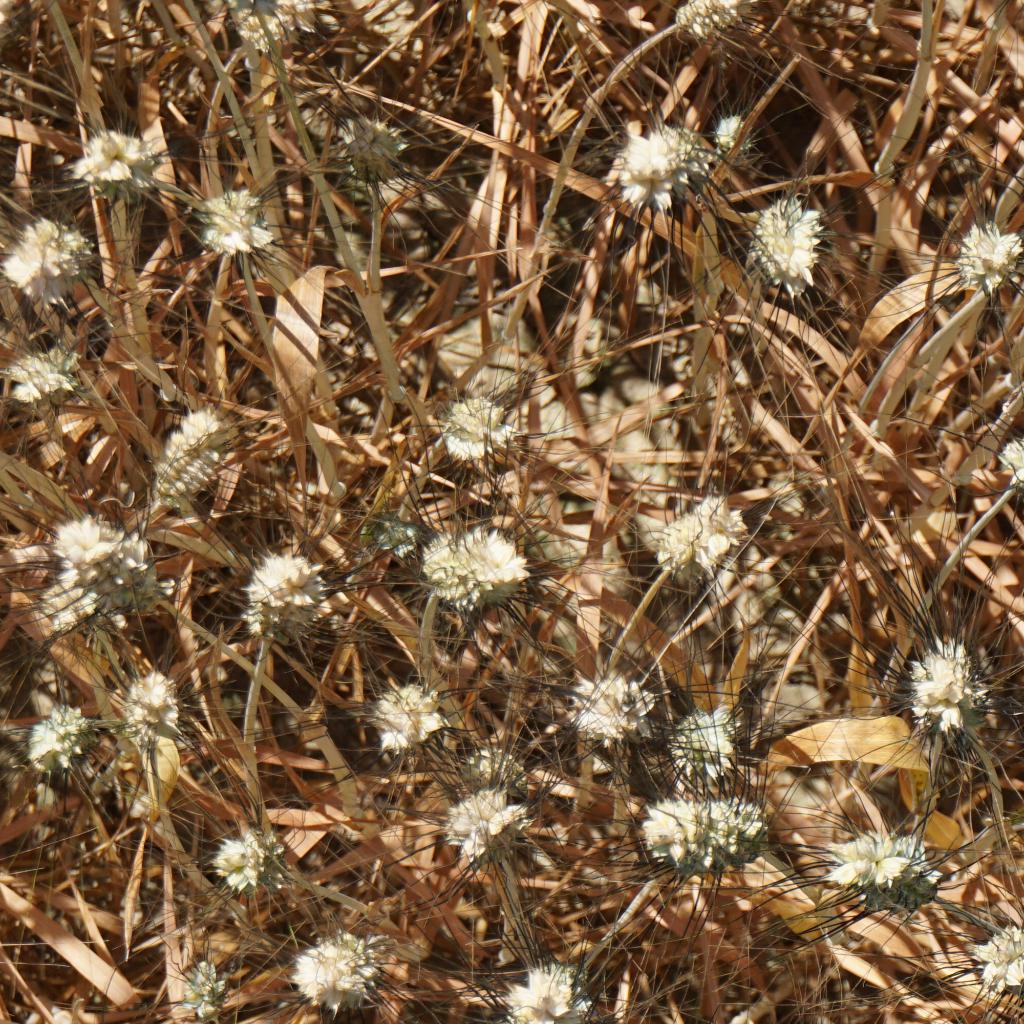
Country: France
Location: Gréoux
Wheat development stage: Filling - Ripening